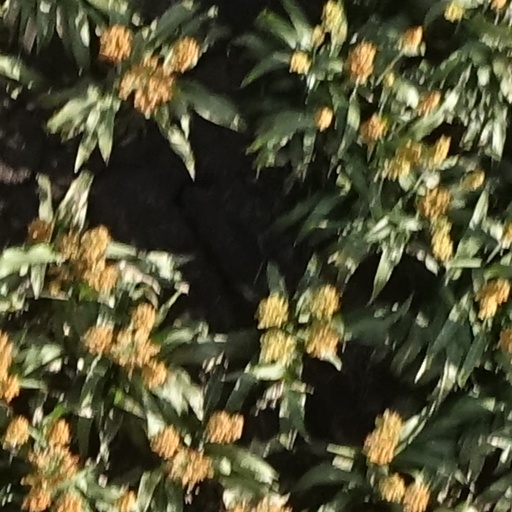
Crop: sorghum